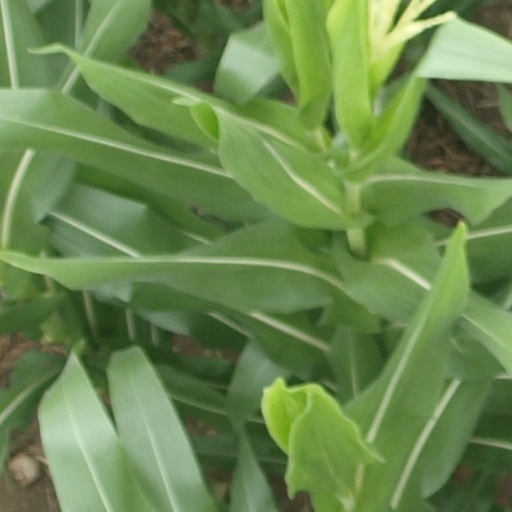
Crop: maize; corn